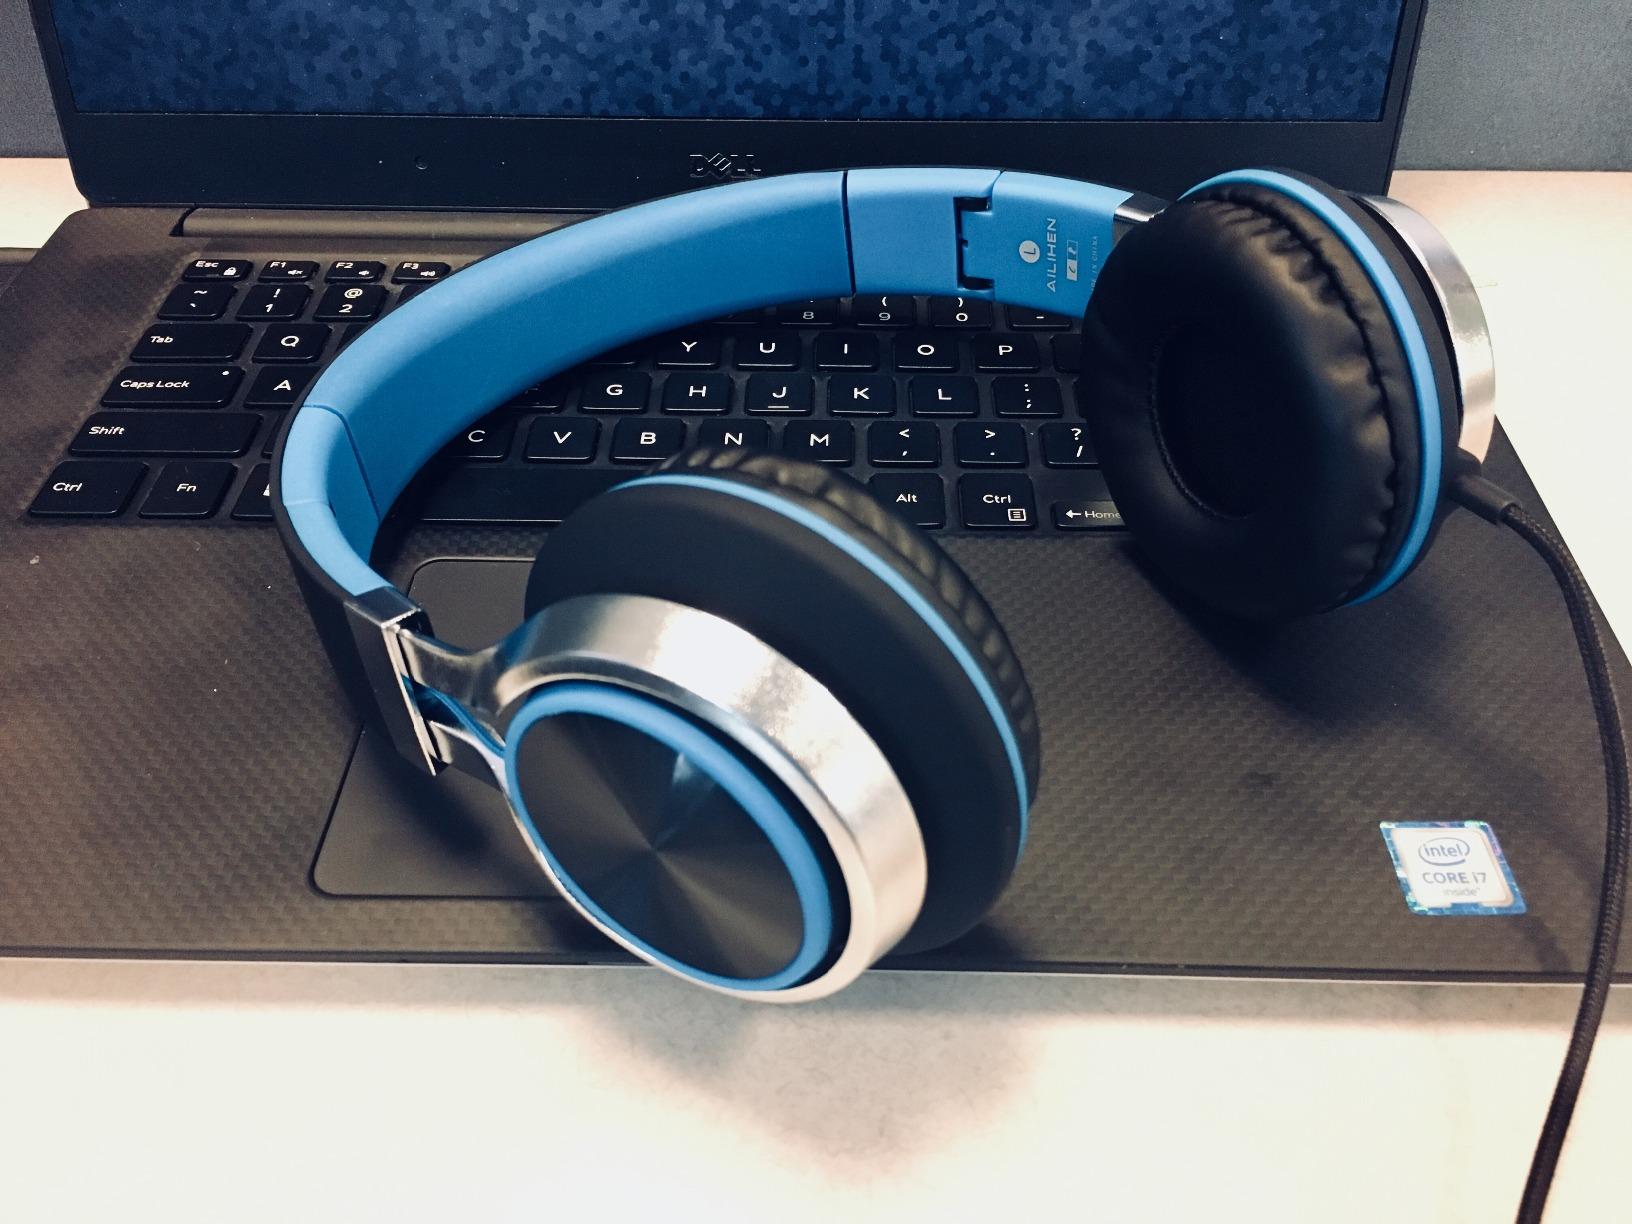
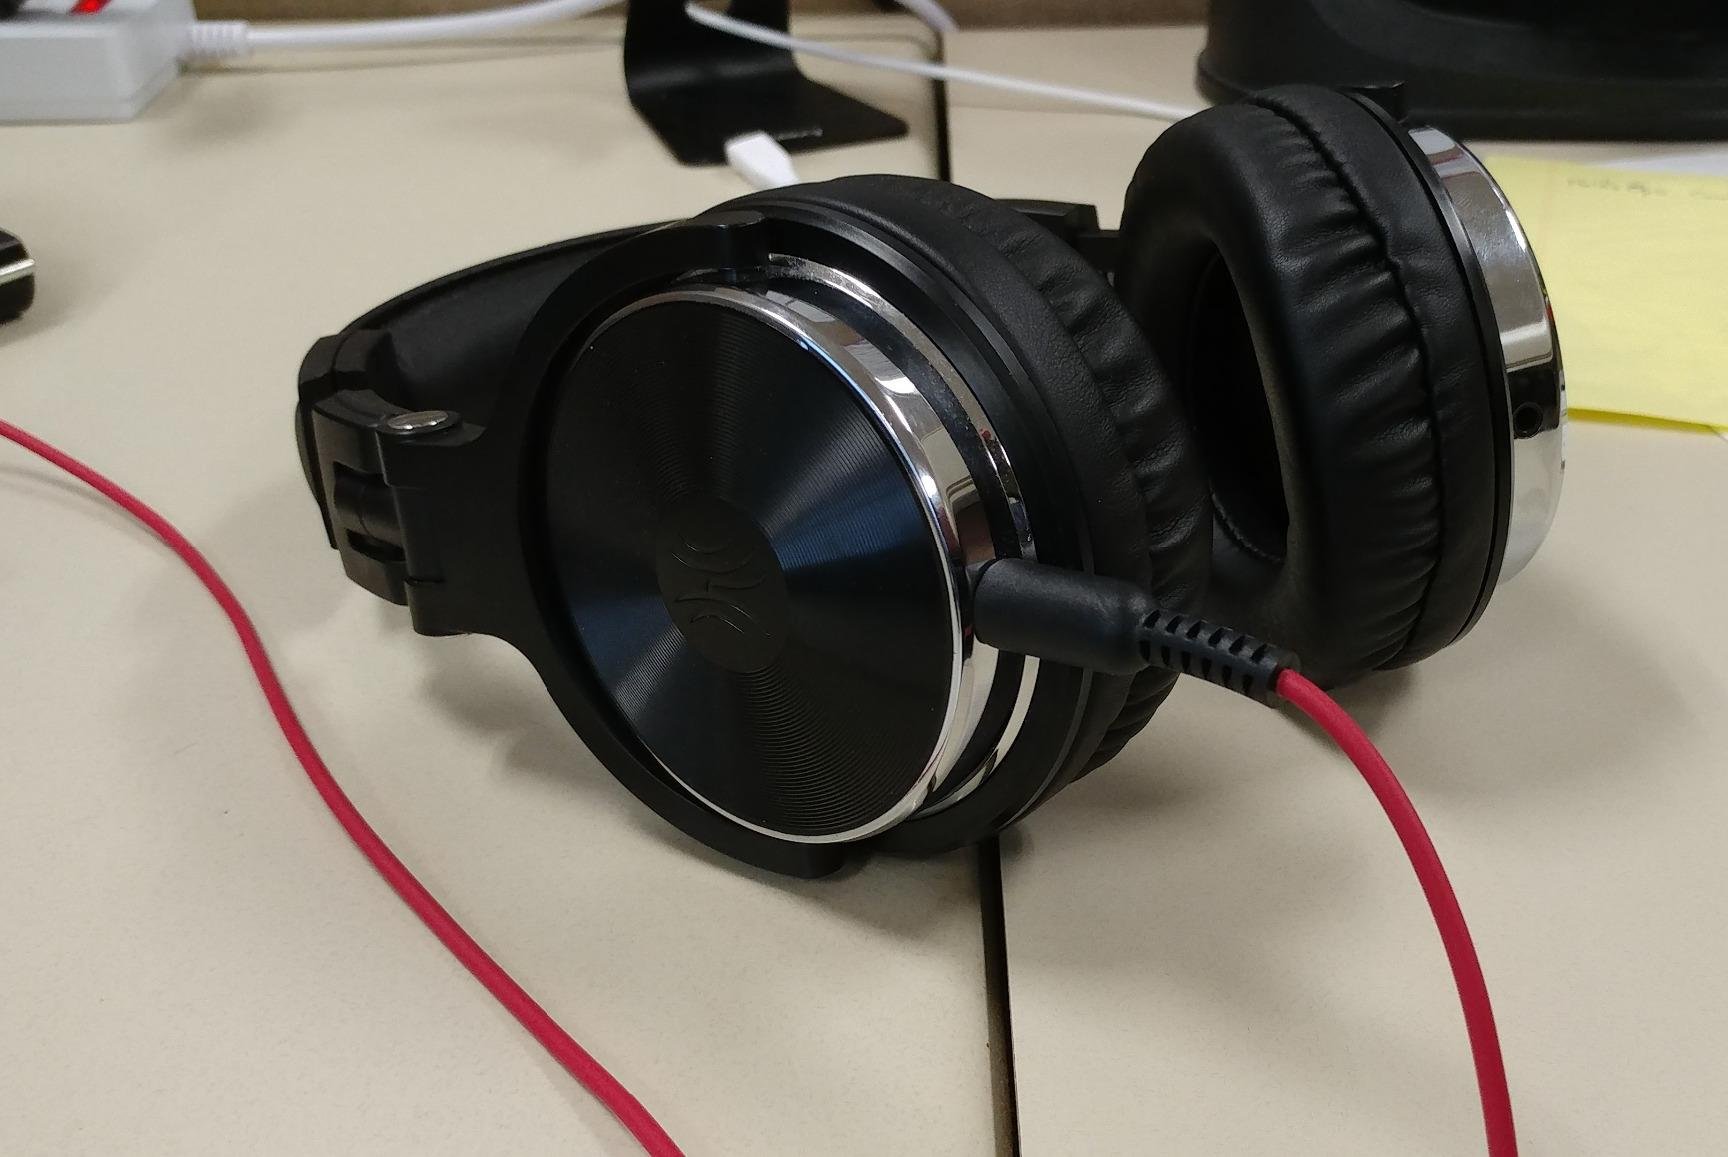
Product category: headphones
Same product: no